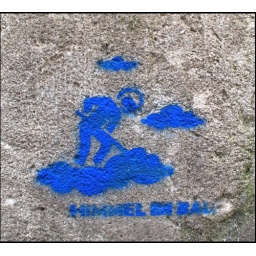
Himmel in Bau - sky in building process